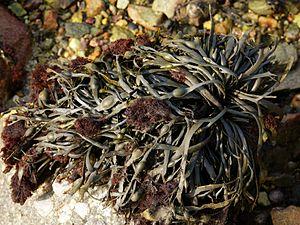
Vertebrata lanosa est une espèce d'algue rouge de la famille des Rhodomelaceae, qui bien qu'autotrophe est parasite obligatoire de l'algue brune Ascophyllum nodosum.